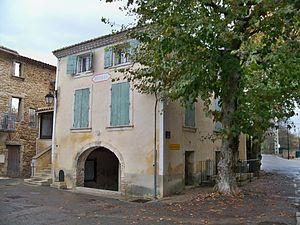
mairie de Bouchet (26)
Bouchet est une commune française située dans le département de la Drôme en région Auvergne-Rhône-Alpes.